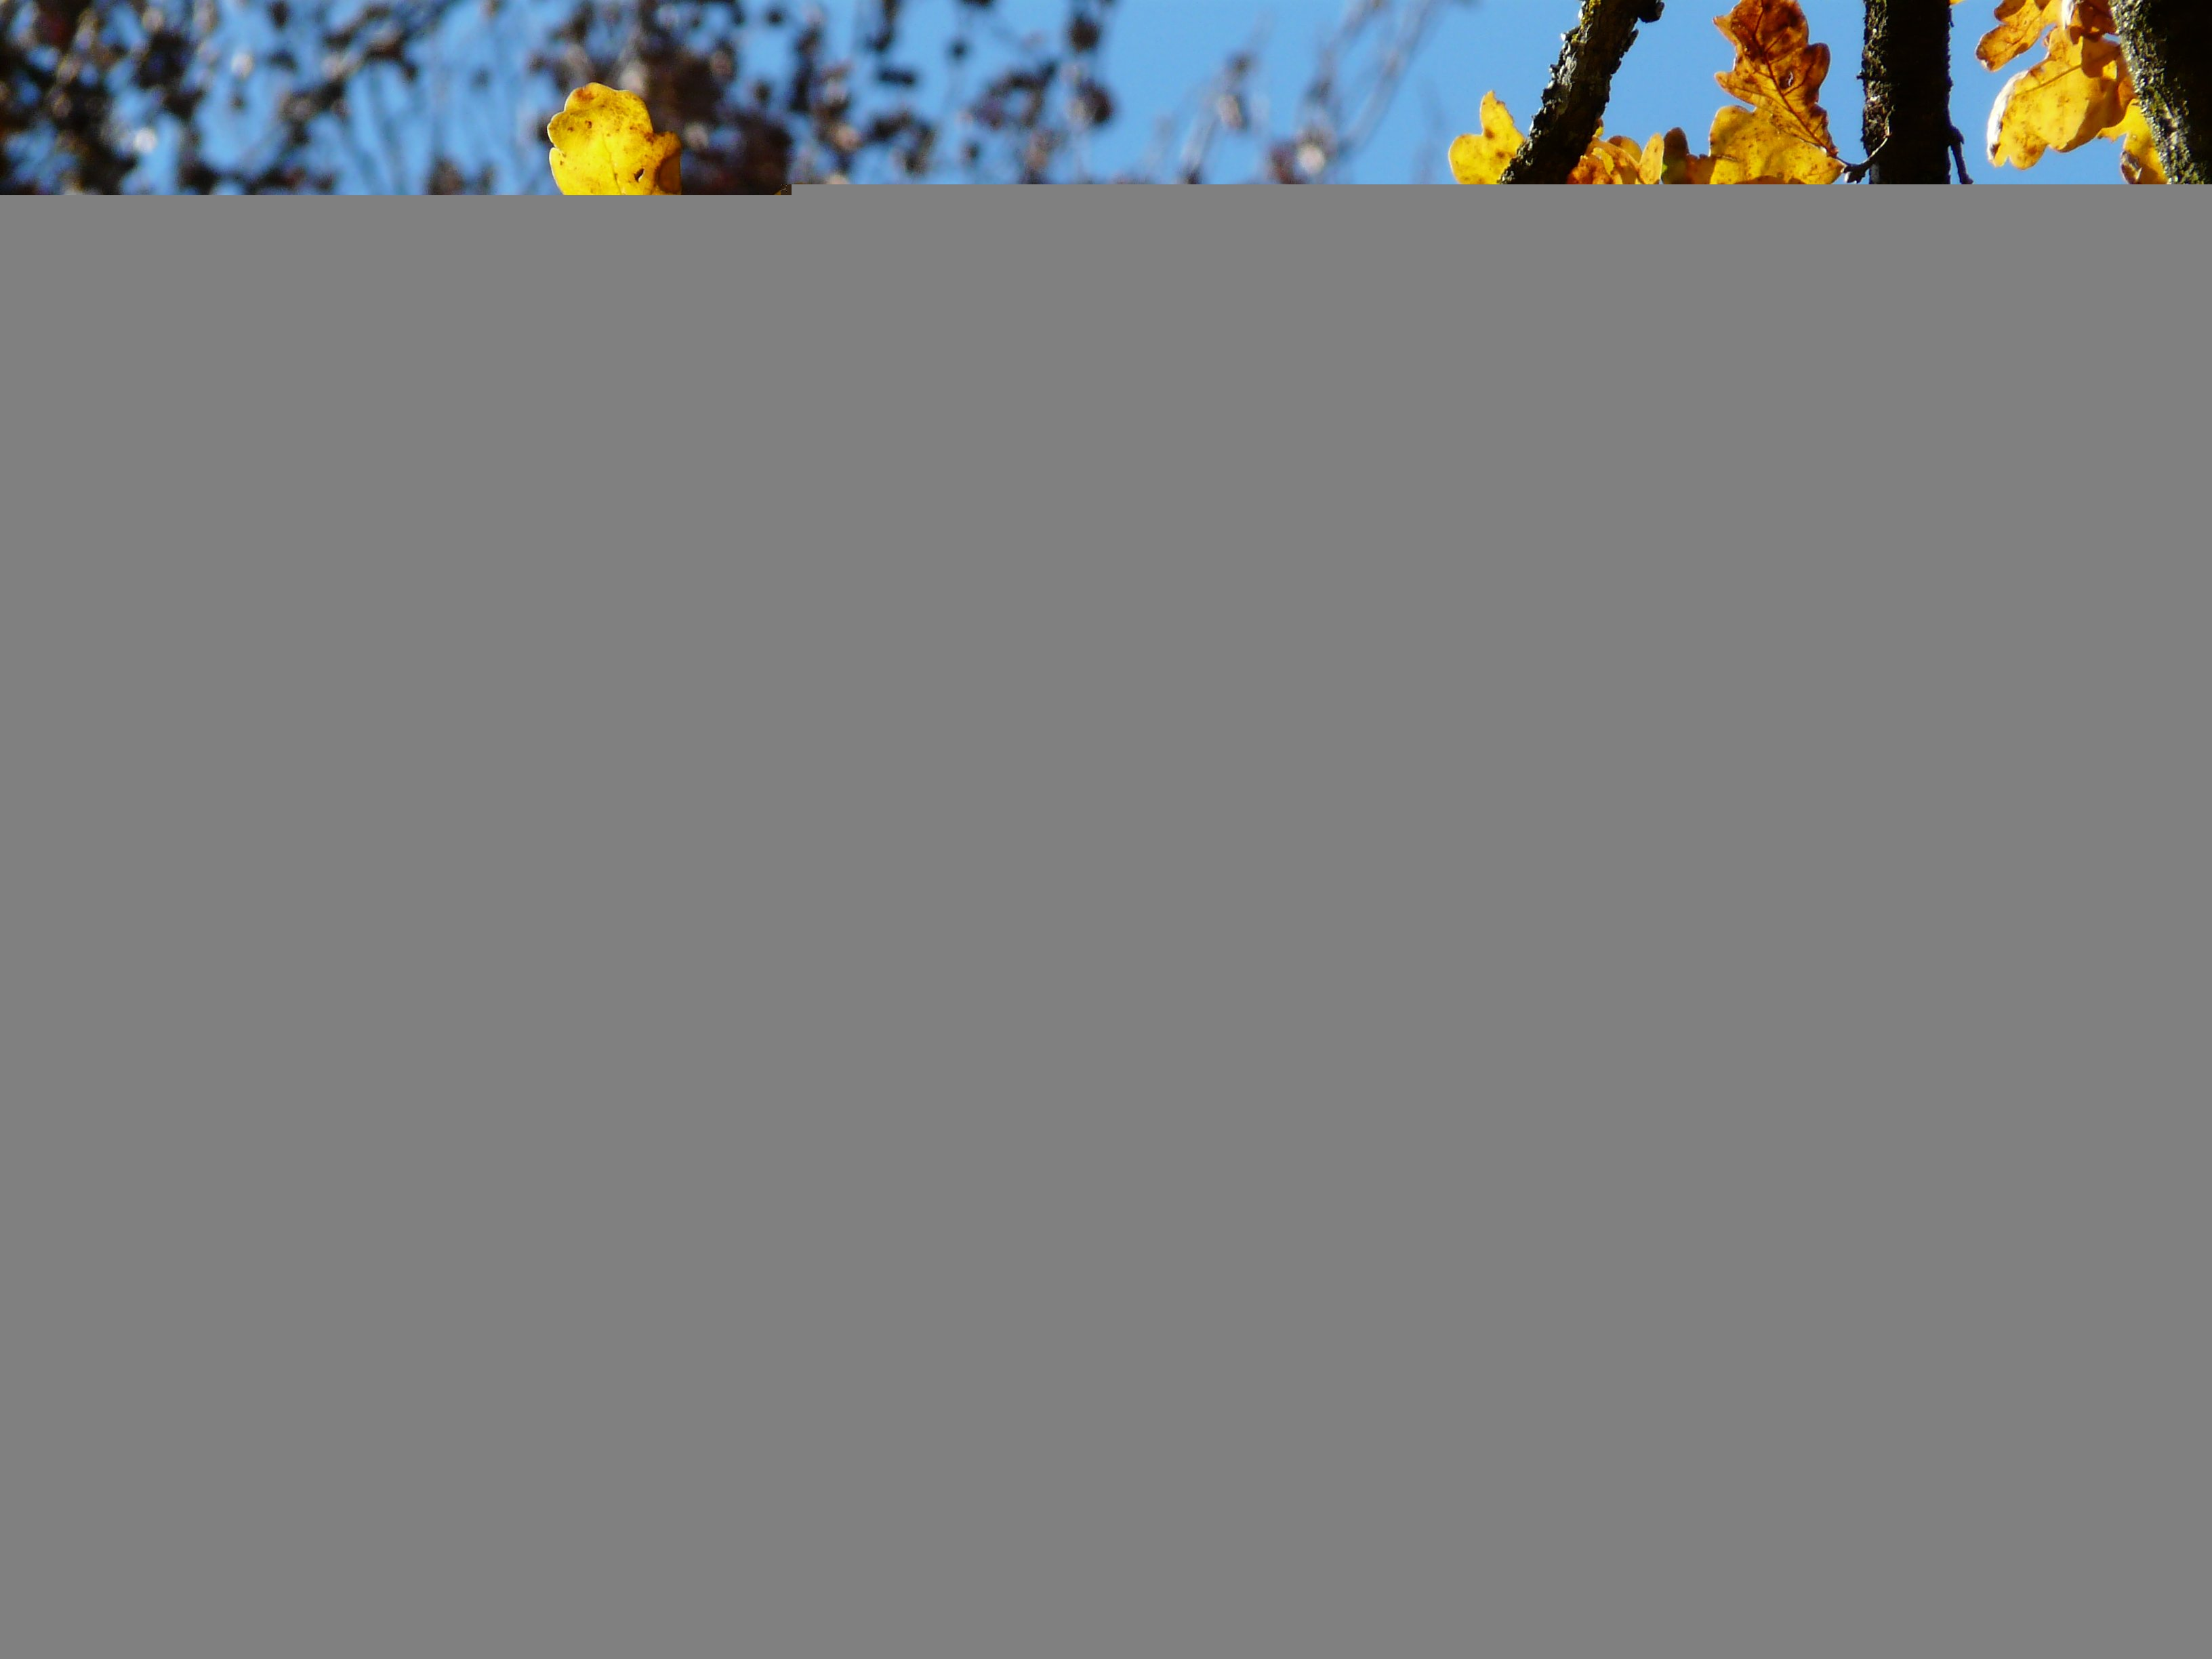
tree, forest, branch, sun, pattern, line, golden, color, autumn, curtain, blue, colorful, yellow, material, interior design, font, leaves, textile, design, bright, oak, october, shape, oak leaves, fall foliage, autumn forest, golden autumn, quercus, back light, sessile oak, window treatment, winter oak, quercus petraea